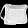
Label: Bag